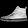
Label: Sneaker